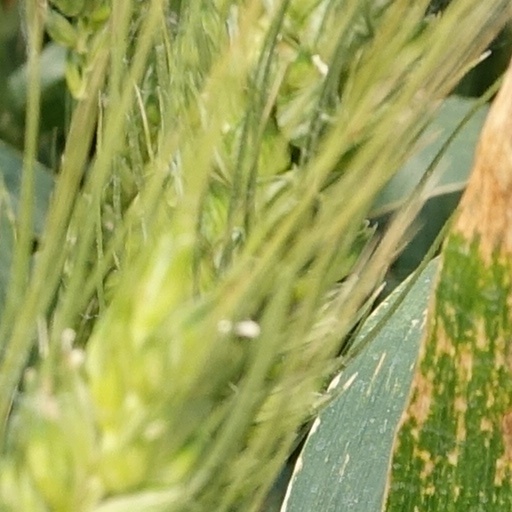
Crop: wheat